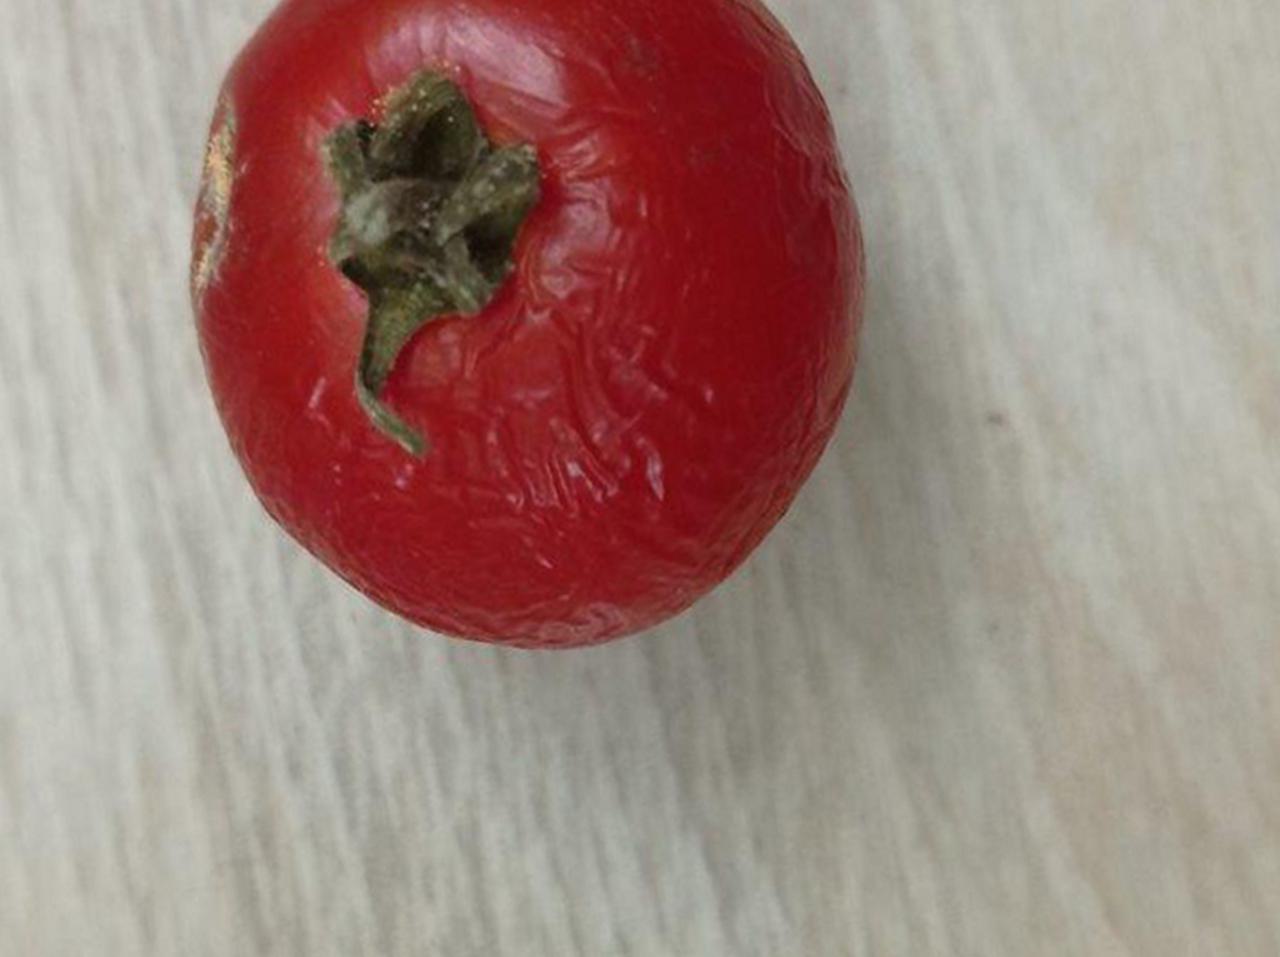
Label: Rotten